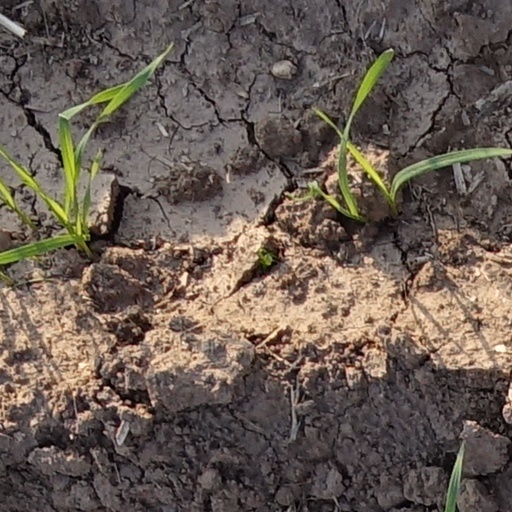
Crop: wheat